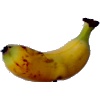
Label: banana_lady_finger